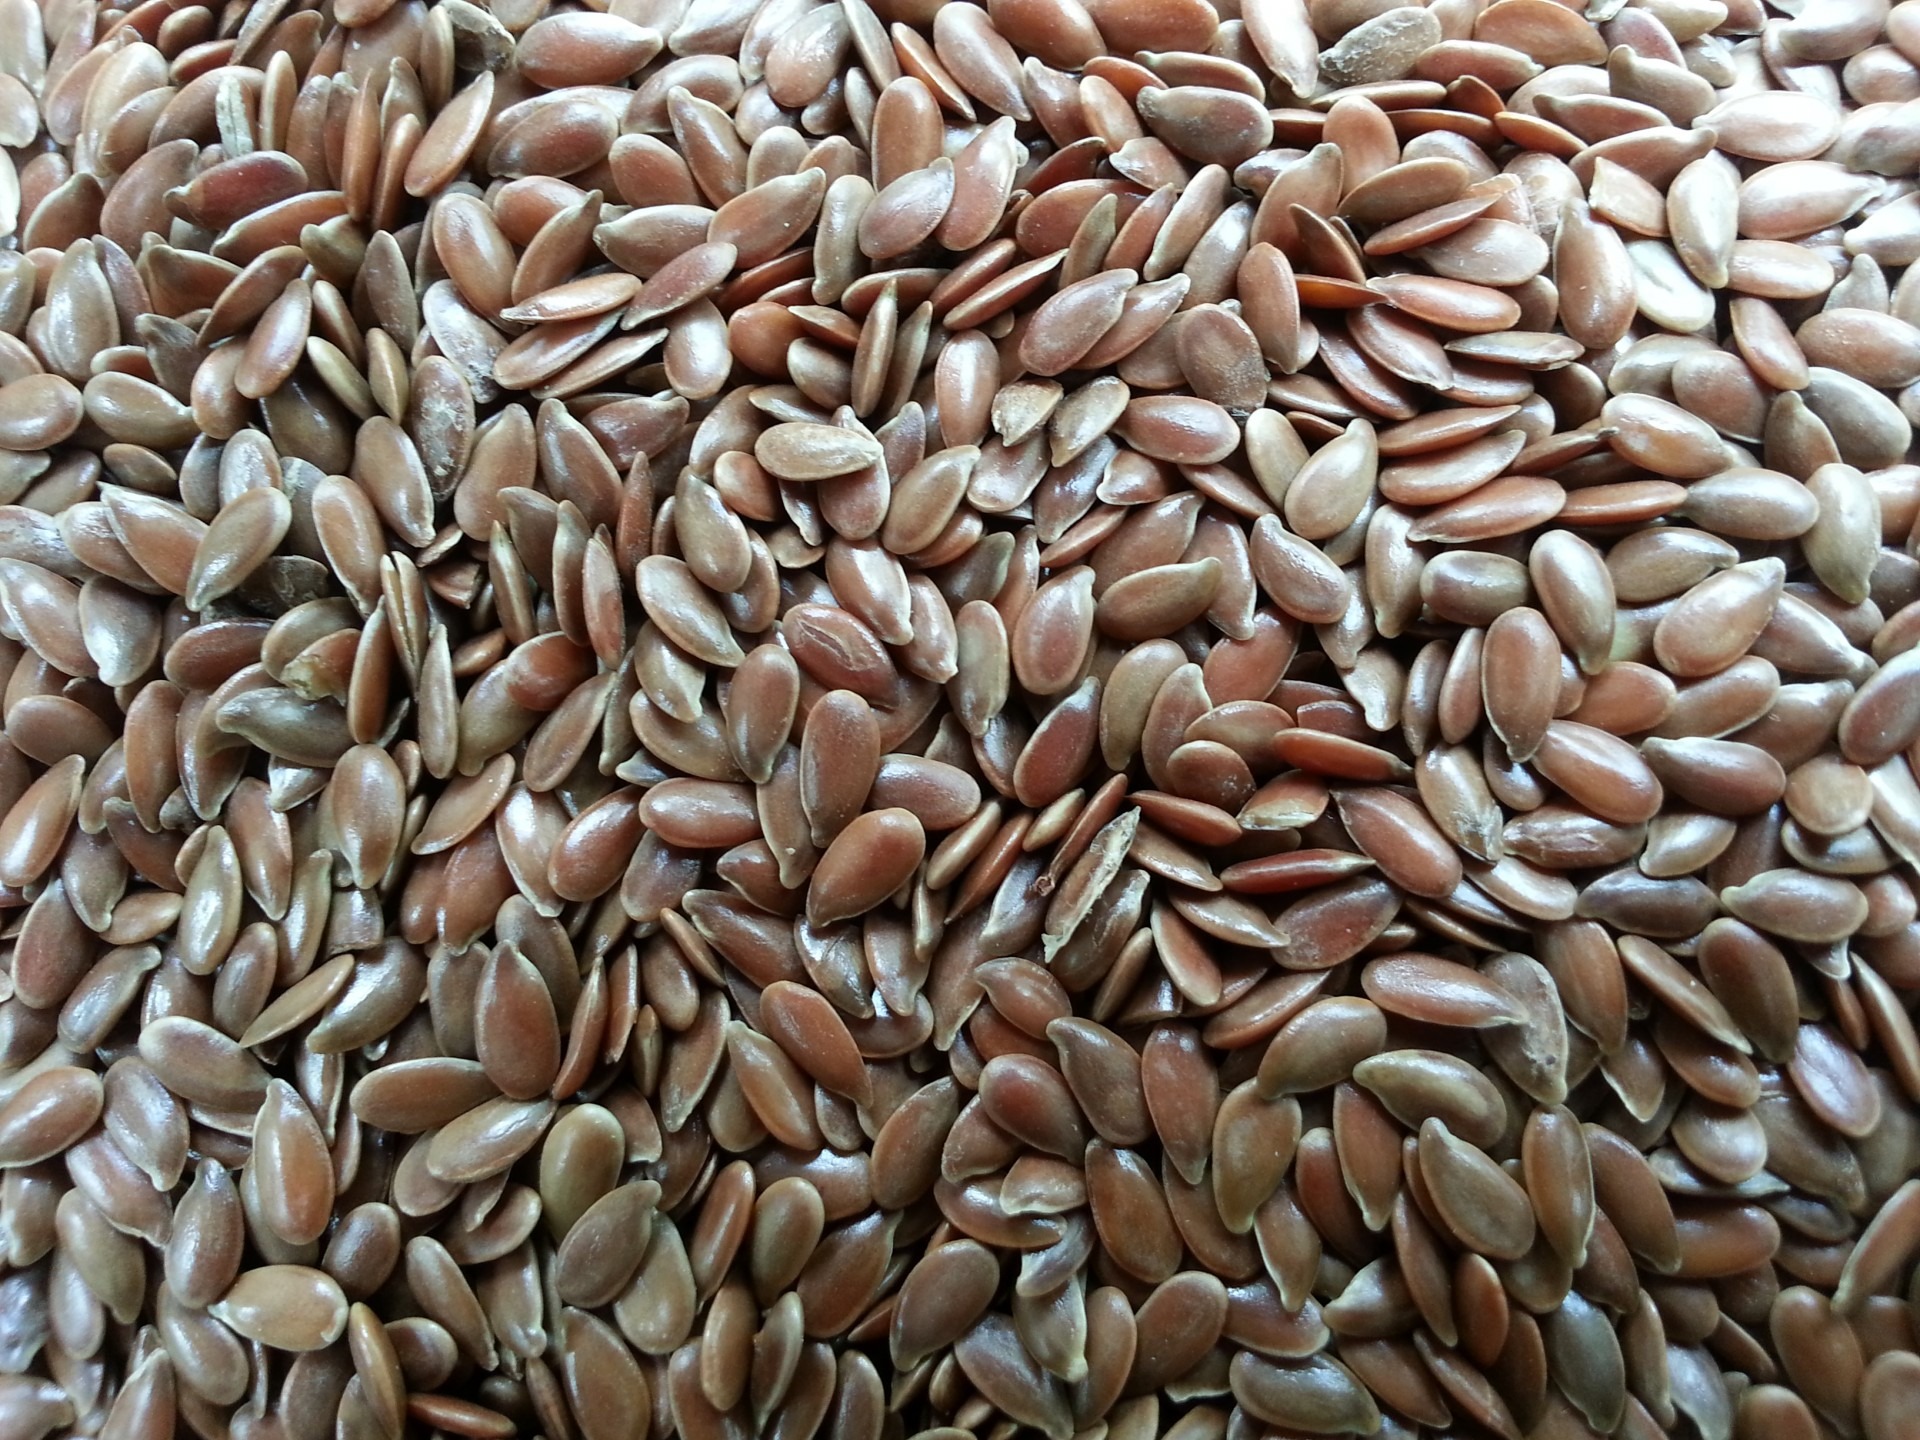
plant, barley, wheat, seed, meal, food, produce, crop, natural, fresh, recipe, agriculture, healthy, cereal, background, nutrition, vegetarian food, diet, organic, flowering plant, commodity, emmer, omega 3, sunflower seed, grass family, land plant, food grain, whole grain, nuts seeds